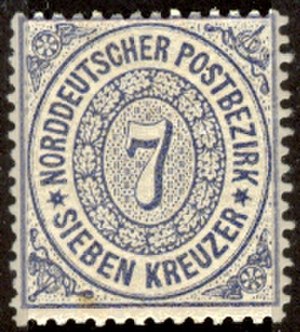
Det nordtyske forbund / Preussisk dominans
En fælles funktion var postvæsenet
Det nordtyske forbund var en union af tyske stater, som eksisterede fra 1867 med opløsningen af det Tyske forbund til den tyske rigsgrundlæggelse i 71. Det nordtyske forbund var først og fremmest en handelsunion, der konsoliderede den preussiske kontrol over 22 stater i Nordtyskland. Gennem toldunionen blev denne kontrol udvidet mod syd. Bismarcks konstitution udgjorde en basis for det senere Tyskland.